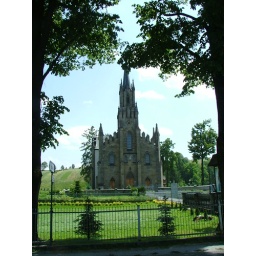
This church is the only stone building in a wooden village in the Chocholow Valley in southern Poland.